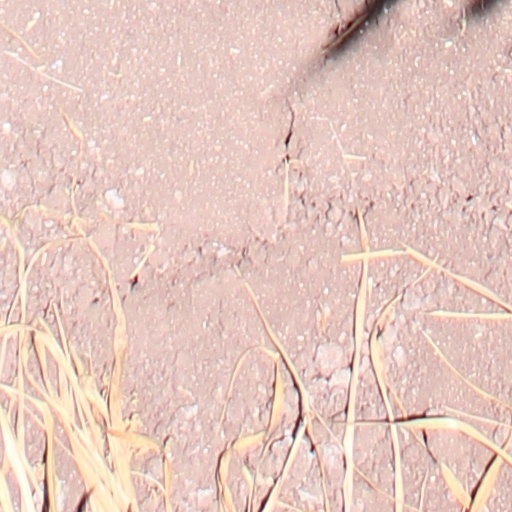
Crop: wheat